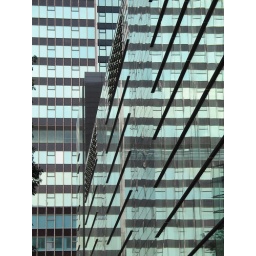
Warren street buildings reflected in warren street buildings